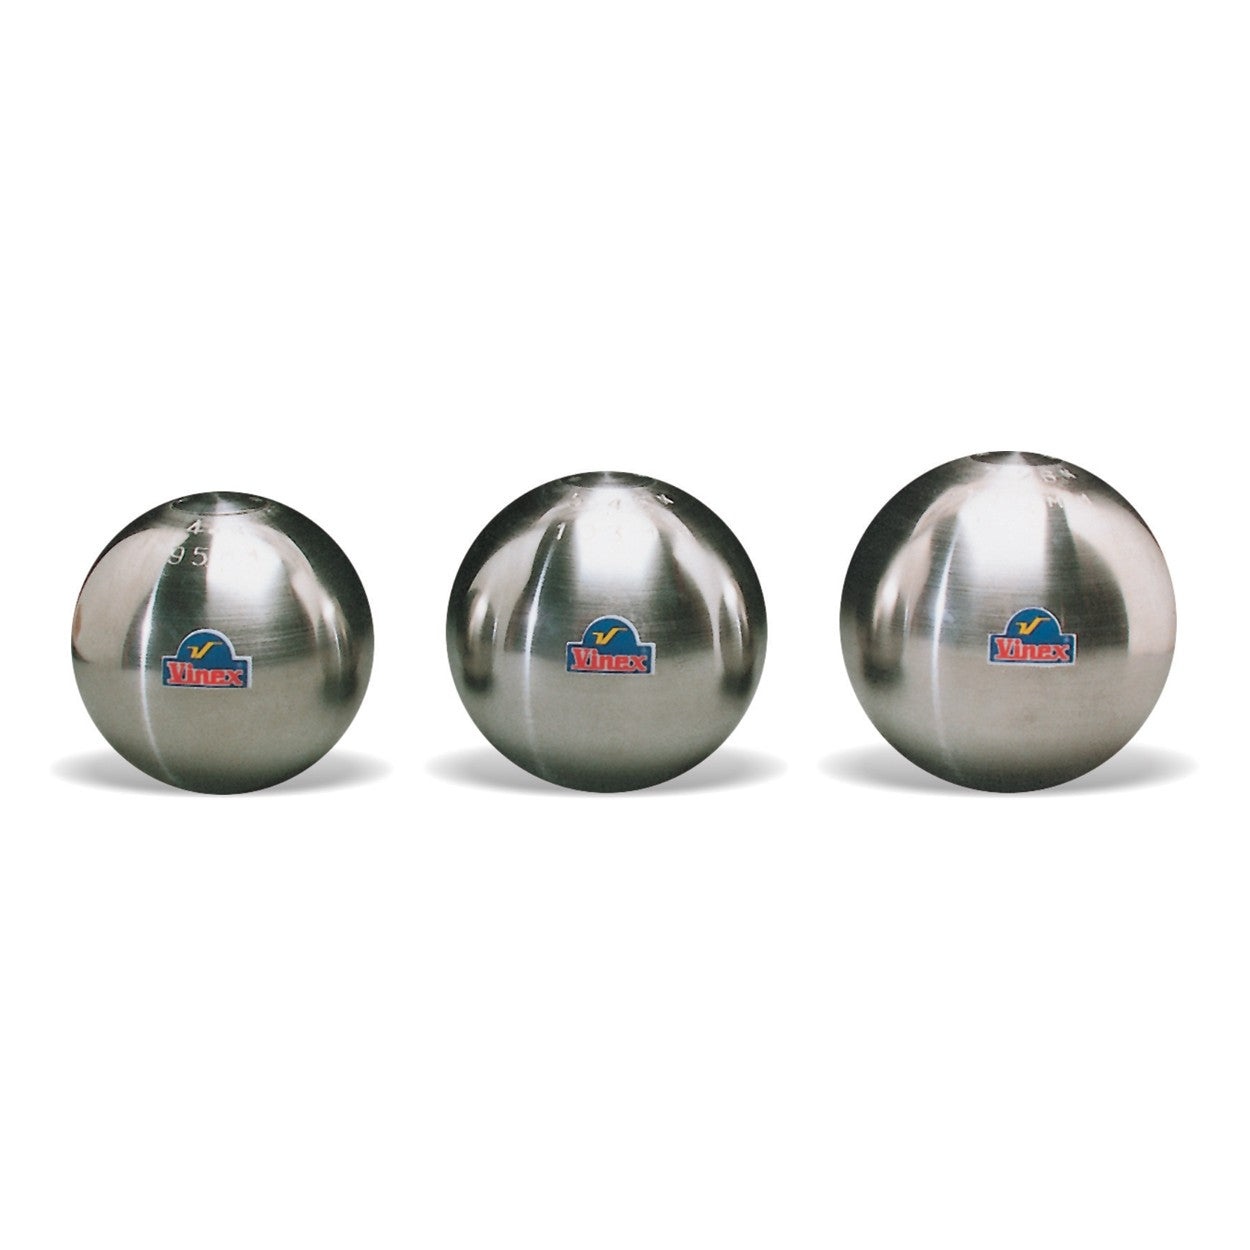
Vinex Super Shot 1kg - CLOSEOUT
Vinex Super Shot Put 1kg 85mm diameter - New In Box/CLOSEOUT Item is sold as is. No warranty expressed or implied for open box, close out, or used products. Cannot guarantee open box, close out, or used products are still within WA specifications and will have to be measured again before competitive use. All open box, closeout, or used pricing is special pricing for specific item only, and does not apply to new inventory sales.
Brand: 4Throws
Category: Sporting Goods > Athletics > Track & Field > Shot Puts